Eutropis multifasciata

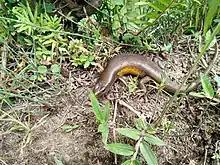
A many-striped skink in Bali, Indonesia

"Eutropis multifasciata" is a species of skink that often shows prominent coloured dorsal bands. They have a number of other distinctive features that allows this species to be distinguished from other species, particularly in the detail of the arrangement of their scales. Their snout is moderate to obtuse, and their lower eyelid is scaly. The nostril is positioned behind the vertical line of the suture between the rostral and first labial scale, and it has a postnasal scale. The anterior loreal scale is no deeper than the second, and is in contact with the first labial scale. The supranasal scales are largely in contact behind the rostral. The frontonasal scale is broader than it is long, and the prefrontal scales consistently form a median suture. The frontal scale is as long as or shorter than the frontoparietals and interparietal together, and makes contact with the second (and occasionally the first) supraocular. There are four supraoculars, the second of which is largest, and six supraciliaries, the first of which is largest. There are distinct fronto-parietal scales, larger than the interparietal, completely separating the parietals. There are a pair of nuchals and four labials anterior to the subocular, which is large and not narrower below. The ear-opening is roundish or oval and is as large as a lateral scale, or a little smaller. The dorsal scales are more or less distinctly tricarinate, with three or rarely five ridges. The nuchal and lateral scales are usually very feebly keeled or sometimes smooth. There are 30 to 34 scales around the middle of the body, and the dorsals are largest. The hind limb reaches the wrist or the elbow of the forelimb. The subdigital lamellae are smooth. The scales on the upper surface of the tibia are mostly tricarinate. The tail is 1.3 to 1.6 times the length of the head and body. They are brown or olive above; some specimens are uniformly coloured, while others have a large whitish/red patch on either side of their bodies. Their backs have small black spots, sometimes merging into longitudinal lines. The sides are usually dark brown, with whitish, black-edged ocelli. A well-defined light dorso-lateral band is very occasionally present, and the lower surfaces are yellowish or greenish white.